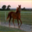
Label: horse